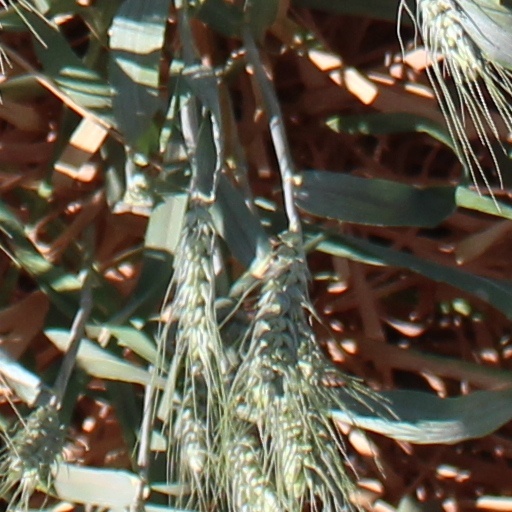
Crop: wheat